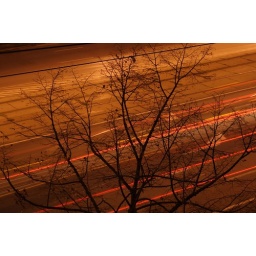
I live by the most busy street in Szeged, and I took these pictures from my window at night.